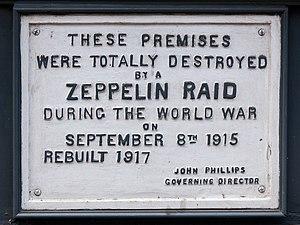
L'organisation défensive du Royaume-Uni durant la Seconde Guerre mondiale est la résultante de l'ensemble des mesures instaurées en Grande-Bretagne par le gouvernement de Winston Churchill — le « cabinet de guerre » — pour faire face à la menace d'une invasion militaire amphibie et aéroportée par les armées du Troisième Reich après la défaite alliée à l'issue de la bataille de France de mai-juin 1940 mais également pour faire face à la guerre aérienne menée par l'Allemagne nazie contre le Royaume-Uni jusqu'à la fin du conflit. Elle a entraîné une mobilisation des militaires et de la population civile de toutes les classes sociales sur une très grande échelle en réponse à la menace d'invasion par les forces armées allemandes en 1940 et 1941.